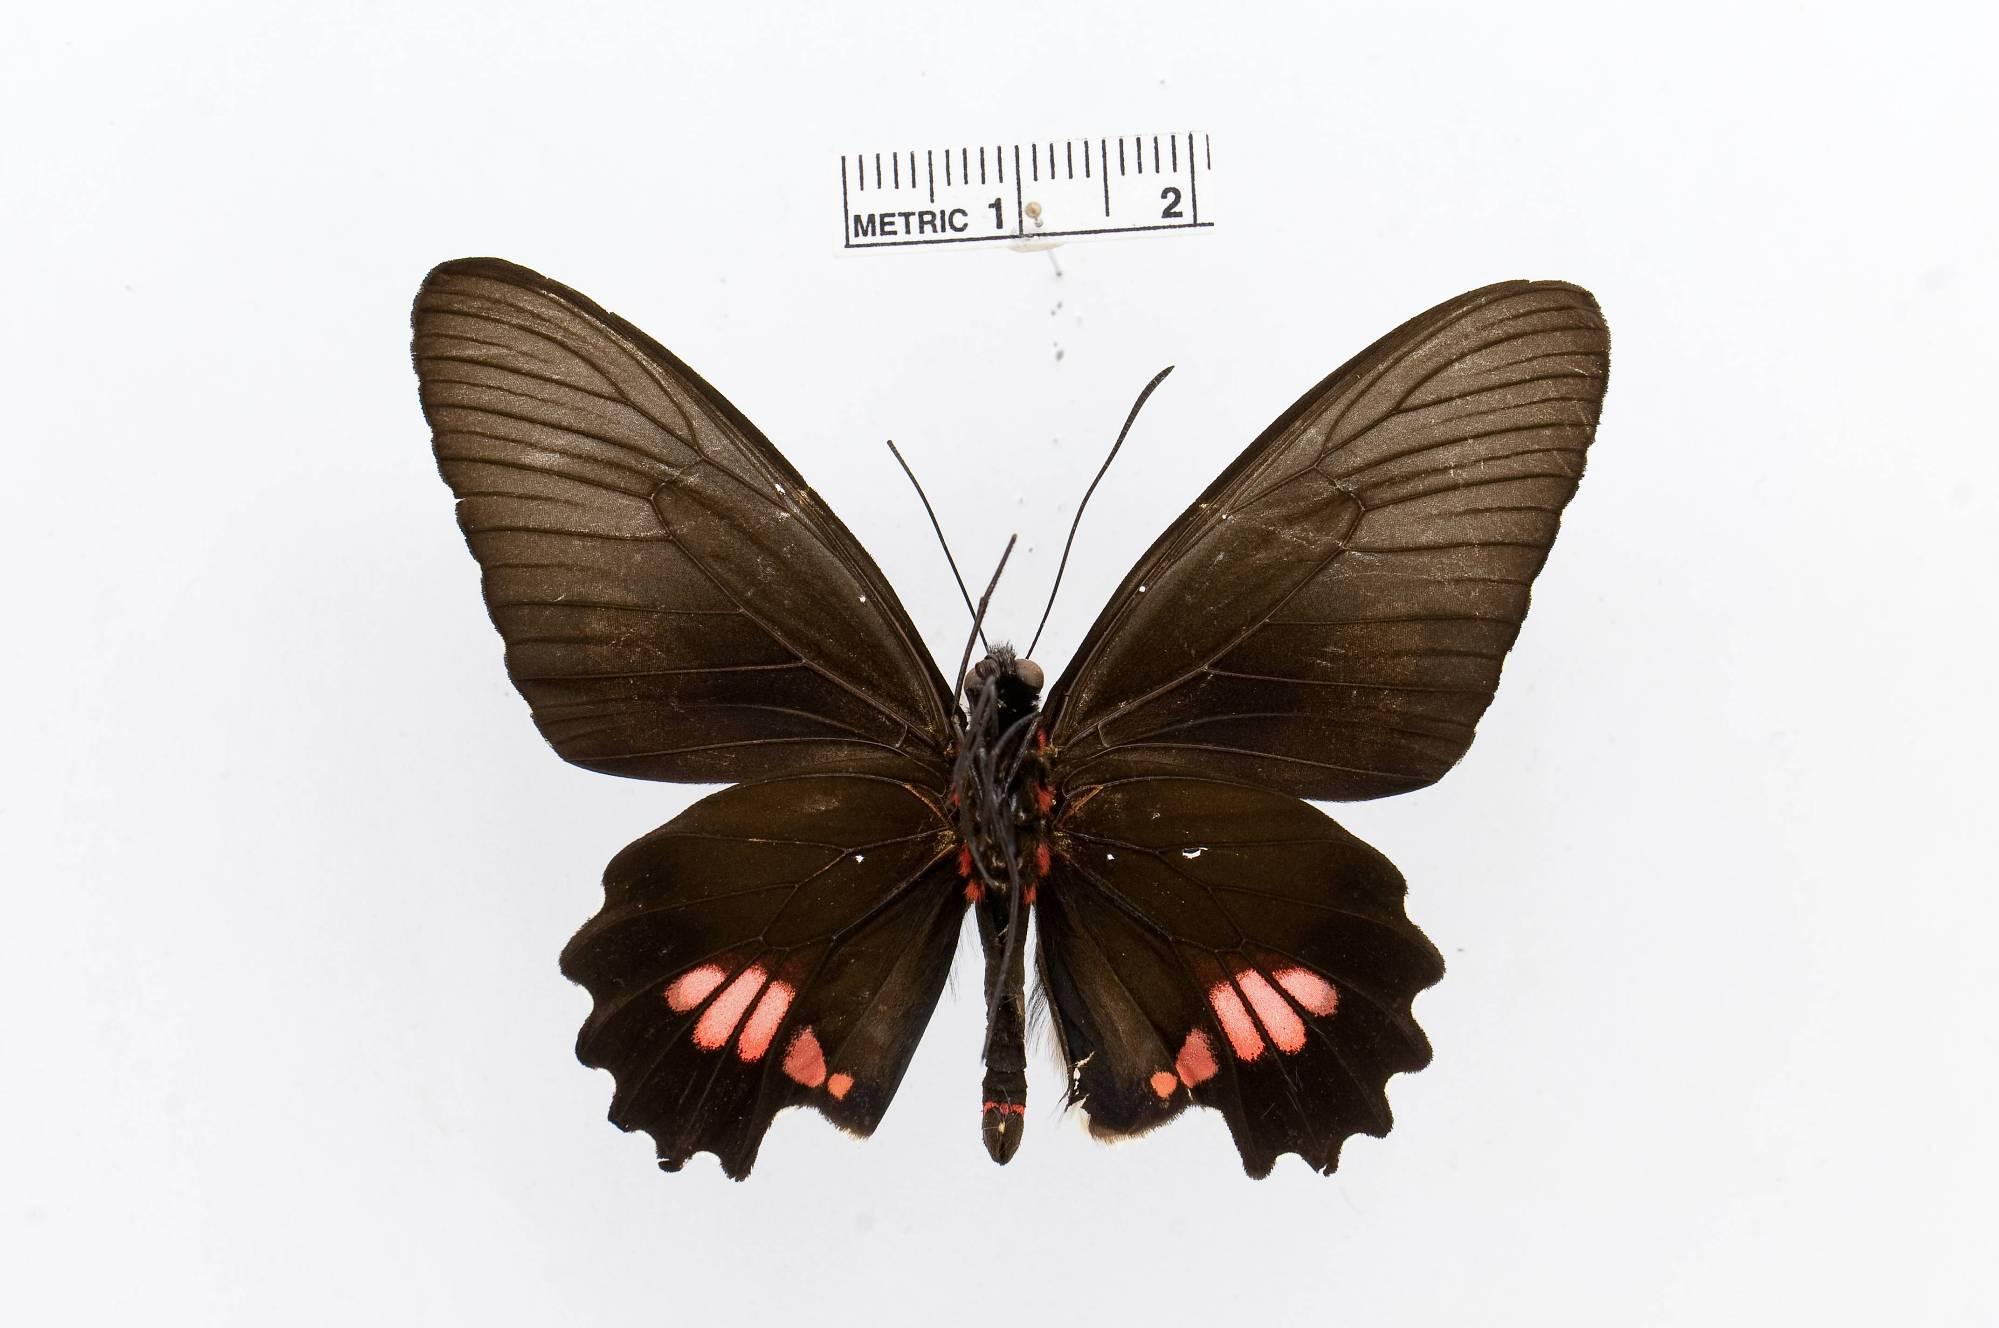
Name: Parides anchises
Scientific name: Parides anchises
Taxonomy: Animalia, Arthropoda, Insecta, Lepidoptera, Papilionidae, Papilioninae
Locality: Puerto Maldonado, [Not Stated], Peru
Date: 12 Sep 1964